2015 Tirreno–Adriatico

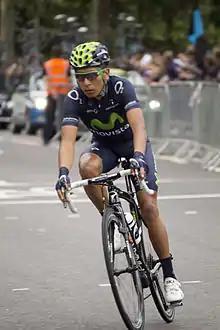
Nairo Quintana (photographed in 2013), winner of stage 5

Stage 3 took the riders on a route from Cascina to Arezzo. The route was very similar to stage 3 of the previous year's race, with a long route east, including two categorised climbs, and a finishing circuit in Arezzo. In the 2015 edition, the riders did five laps of a circuit. The final of the circuit was difficult: it was uphill, with one section of 11%, there was a narrow gate and one section of road was cobbled. On the previous year's stage, Peter Sagan had beaten Michał Kwiatkowski in the sprint.